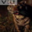
Label: tiger